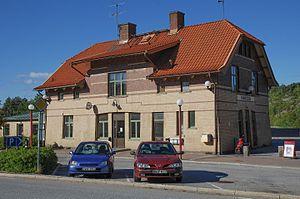
La gare de Munkedal est une gare ferroviaire suédoise à Munkedal.